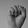
ASL letter: S